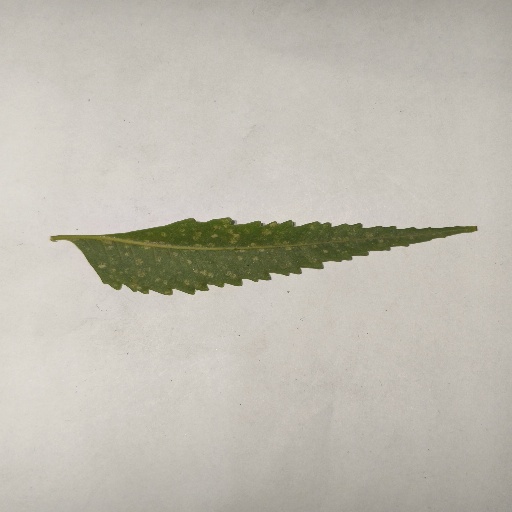
Species: Neem
Leaf condition: Powdery Mildew